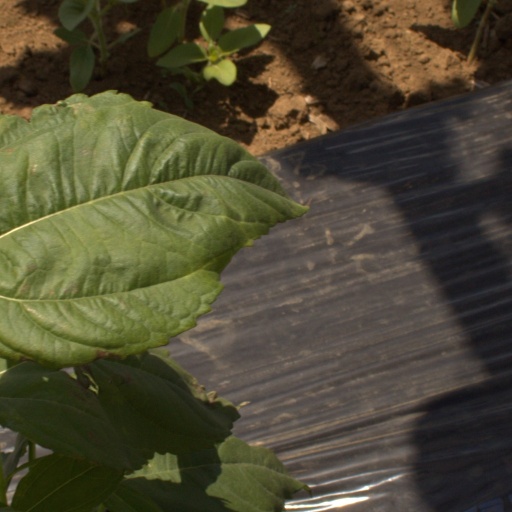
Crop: Jerusalem artichoke